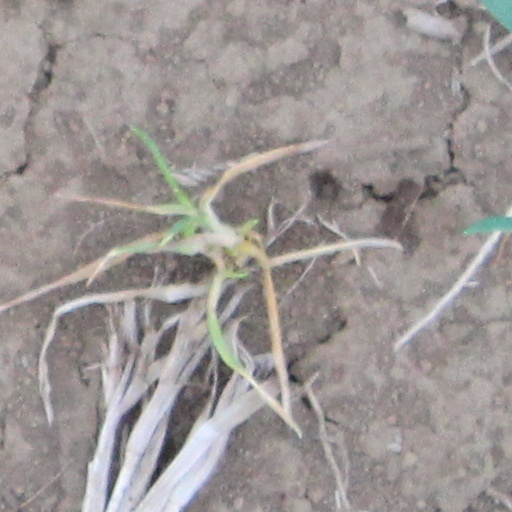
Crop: wheat